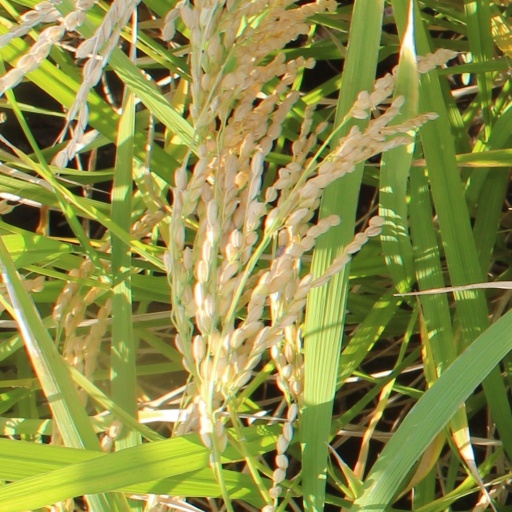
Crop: rice